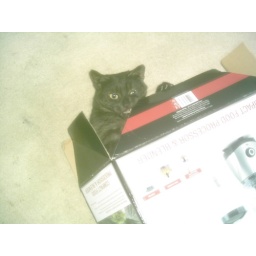
Black cat in a box